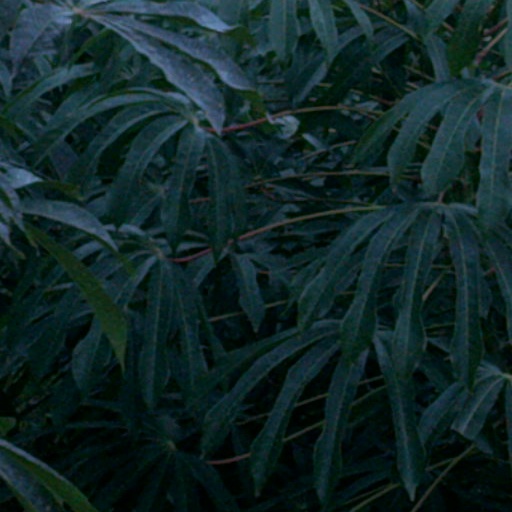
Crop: cassava